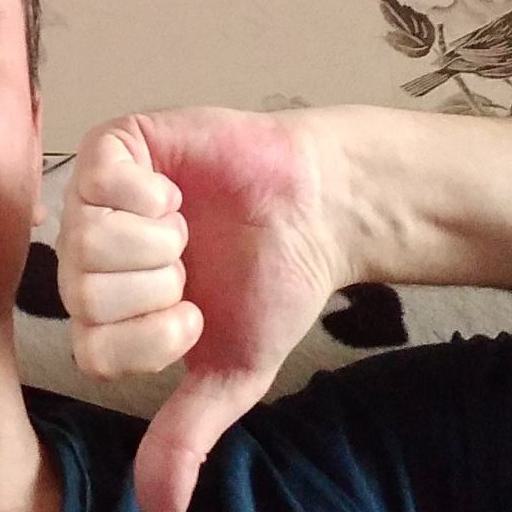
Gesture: dislike